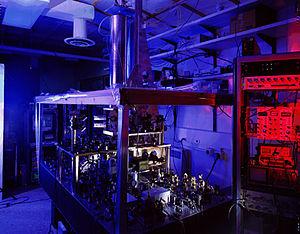
L'horloge atomique à fontaine d'atomes de Césium NIST-F1. Cette horloge est l'étalon primaire de temps et de fréquence des États-Unis, avec une incertitude de 5.10-16 (en 2005).
Le temps atomique international est une échelle de temps basée sur la définition de la seconde, et élaborée à l'aide d'horloges atomiques. Il permet de définir l'étalon de temps et l'échelle de temps de référence utilisés partout dans le monde. La seconde a été définie en 1967 lors de la 13ᵉ Conférence générale des poids et mesures comme étant la durée de 9 192 631 770 périodes de la radiation correspondant à la transition entre les deux niveaux hyperfins de l'état fondamental de l'atome de césium 133.
Le méridien de Paris est le méridien passant par le centre de l'Observatoire de Paris. Il est situé à 2°20'13,82" à l'est de celui de Greenwich. L'importance historique et scientifique du méridien de Paris est liée aux mesures d'arc de méridien qui lui correspondent : les mesures de la Méridienne de France. Ces mesures sont à l'origine du développement de la géodésie, ainsi que de la définition historique du mètre.
Une horloge atomique est une horloge qui utilise la pérennité et l'immuabilité de la fréquence du rayonnement électromagnétique émis par un électron lors du passage d'un niveau d'énergie à un autre pour assurer l'exactitude et la stabilité du signal oscillant qu'elle produit. Un de ses principaux usages est le maintien du temps atomique international et la distribution du temps universel coordonné qui sont les échelles de temps de référence.